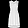
Label: Dress